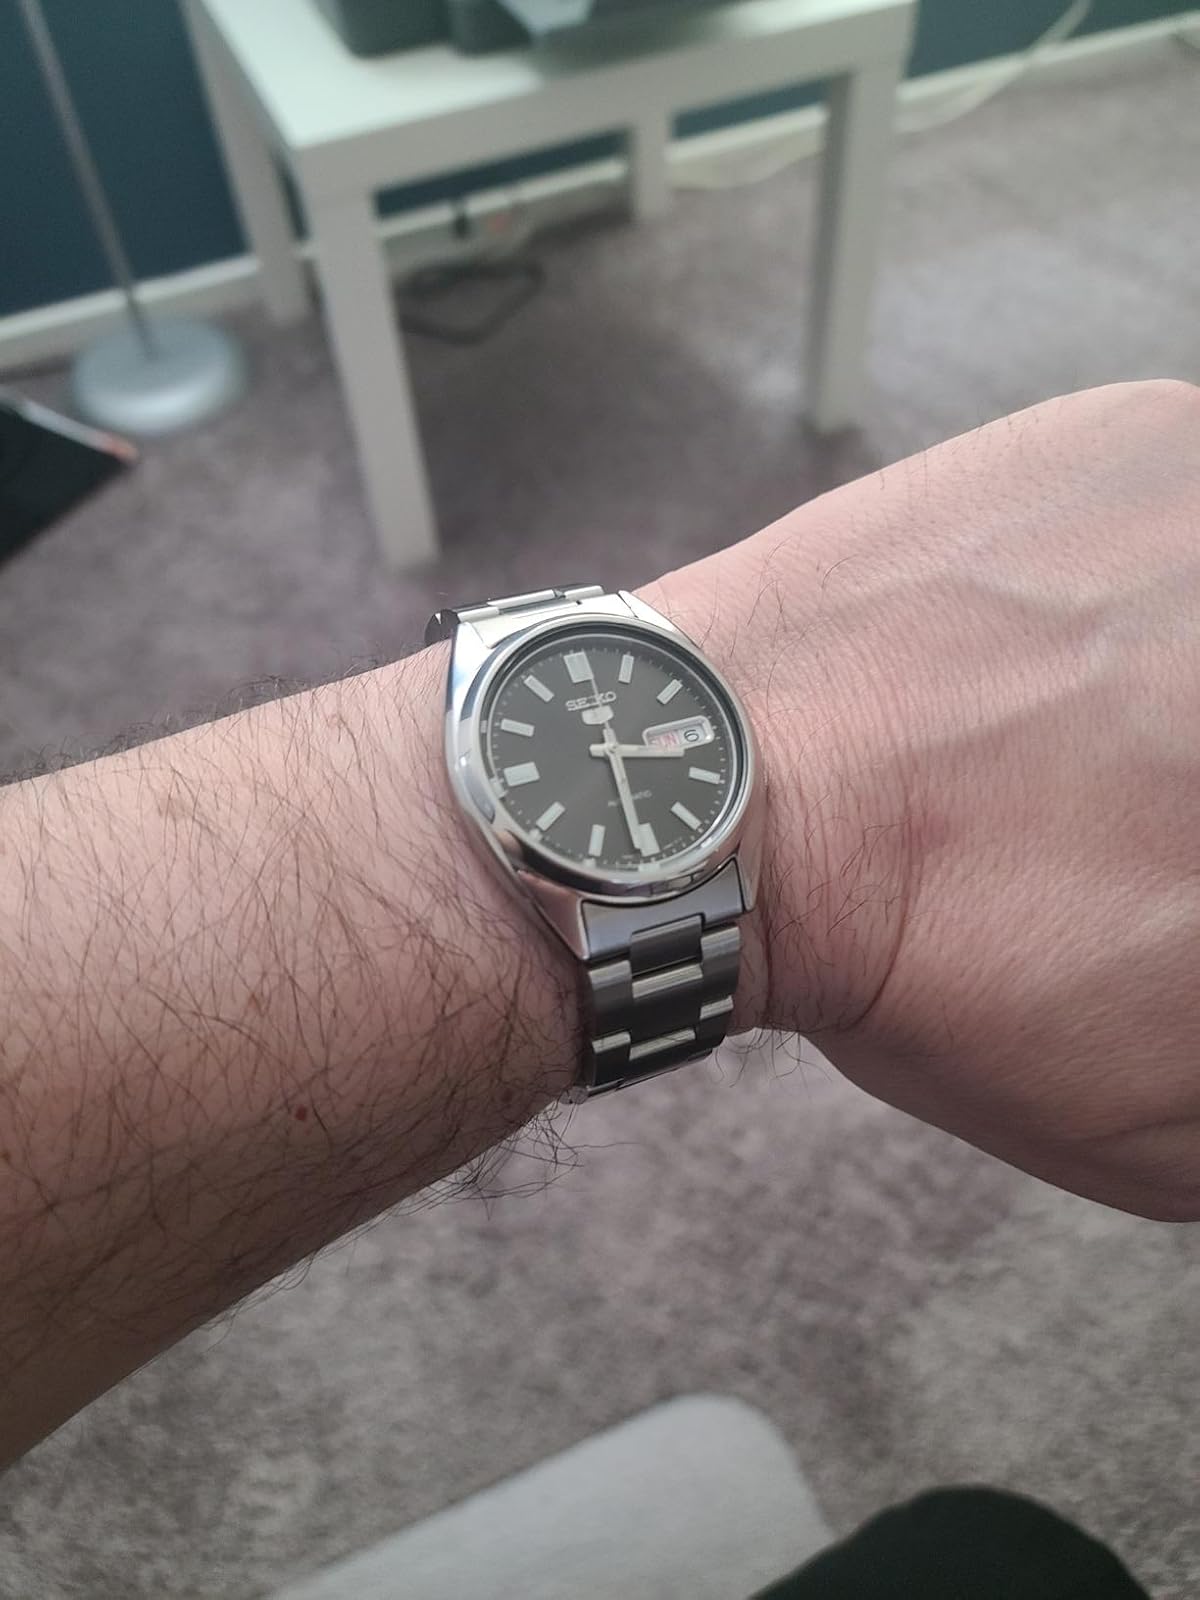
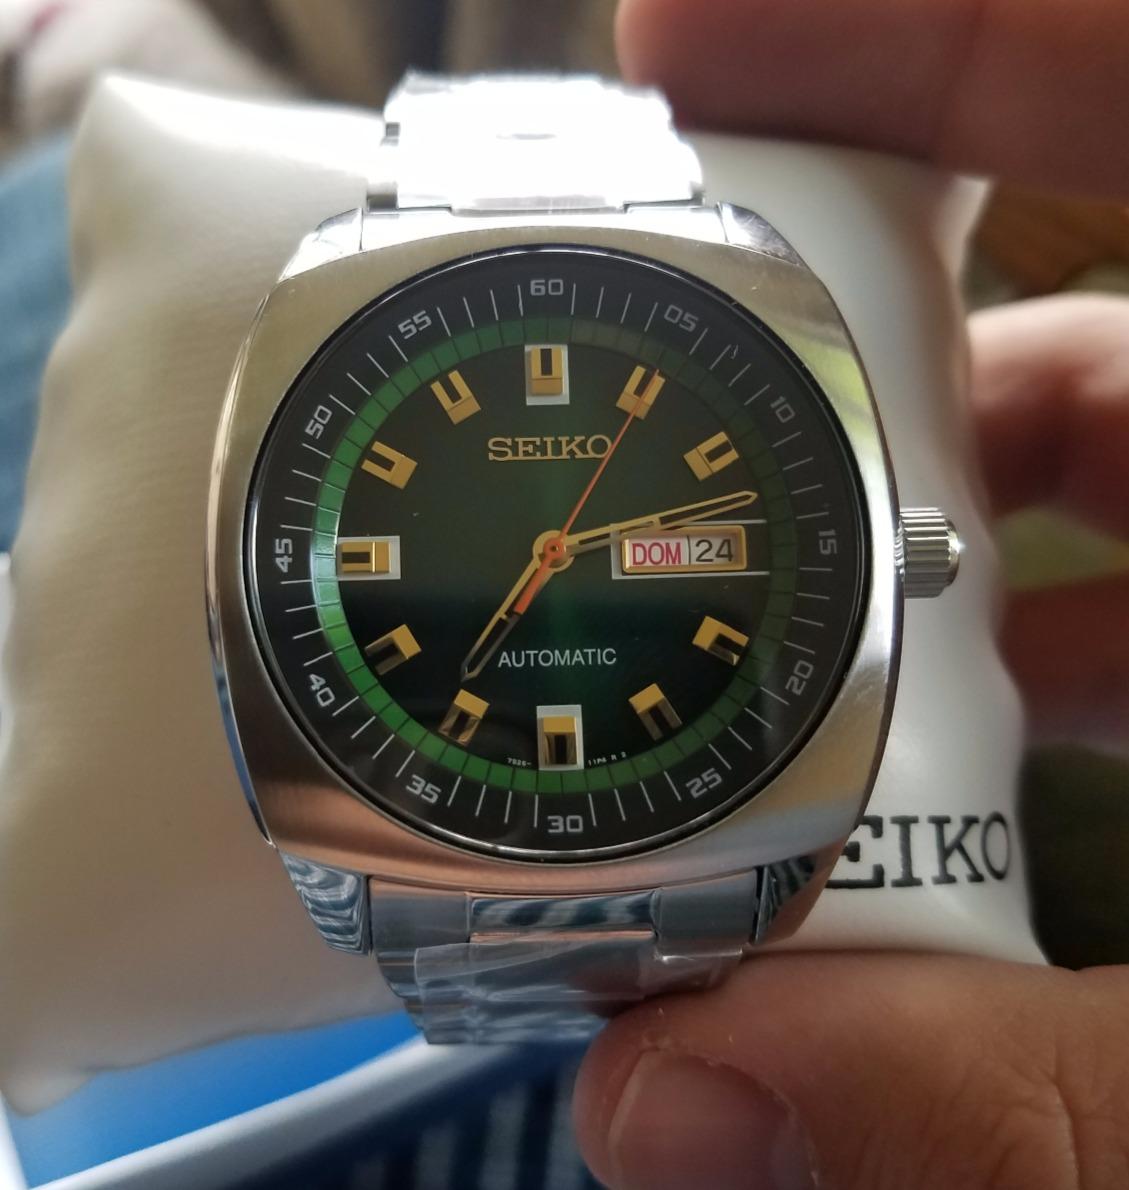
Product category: accessories_watch
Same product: no